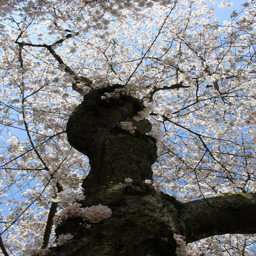
spring is in the air !